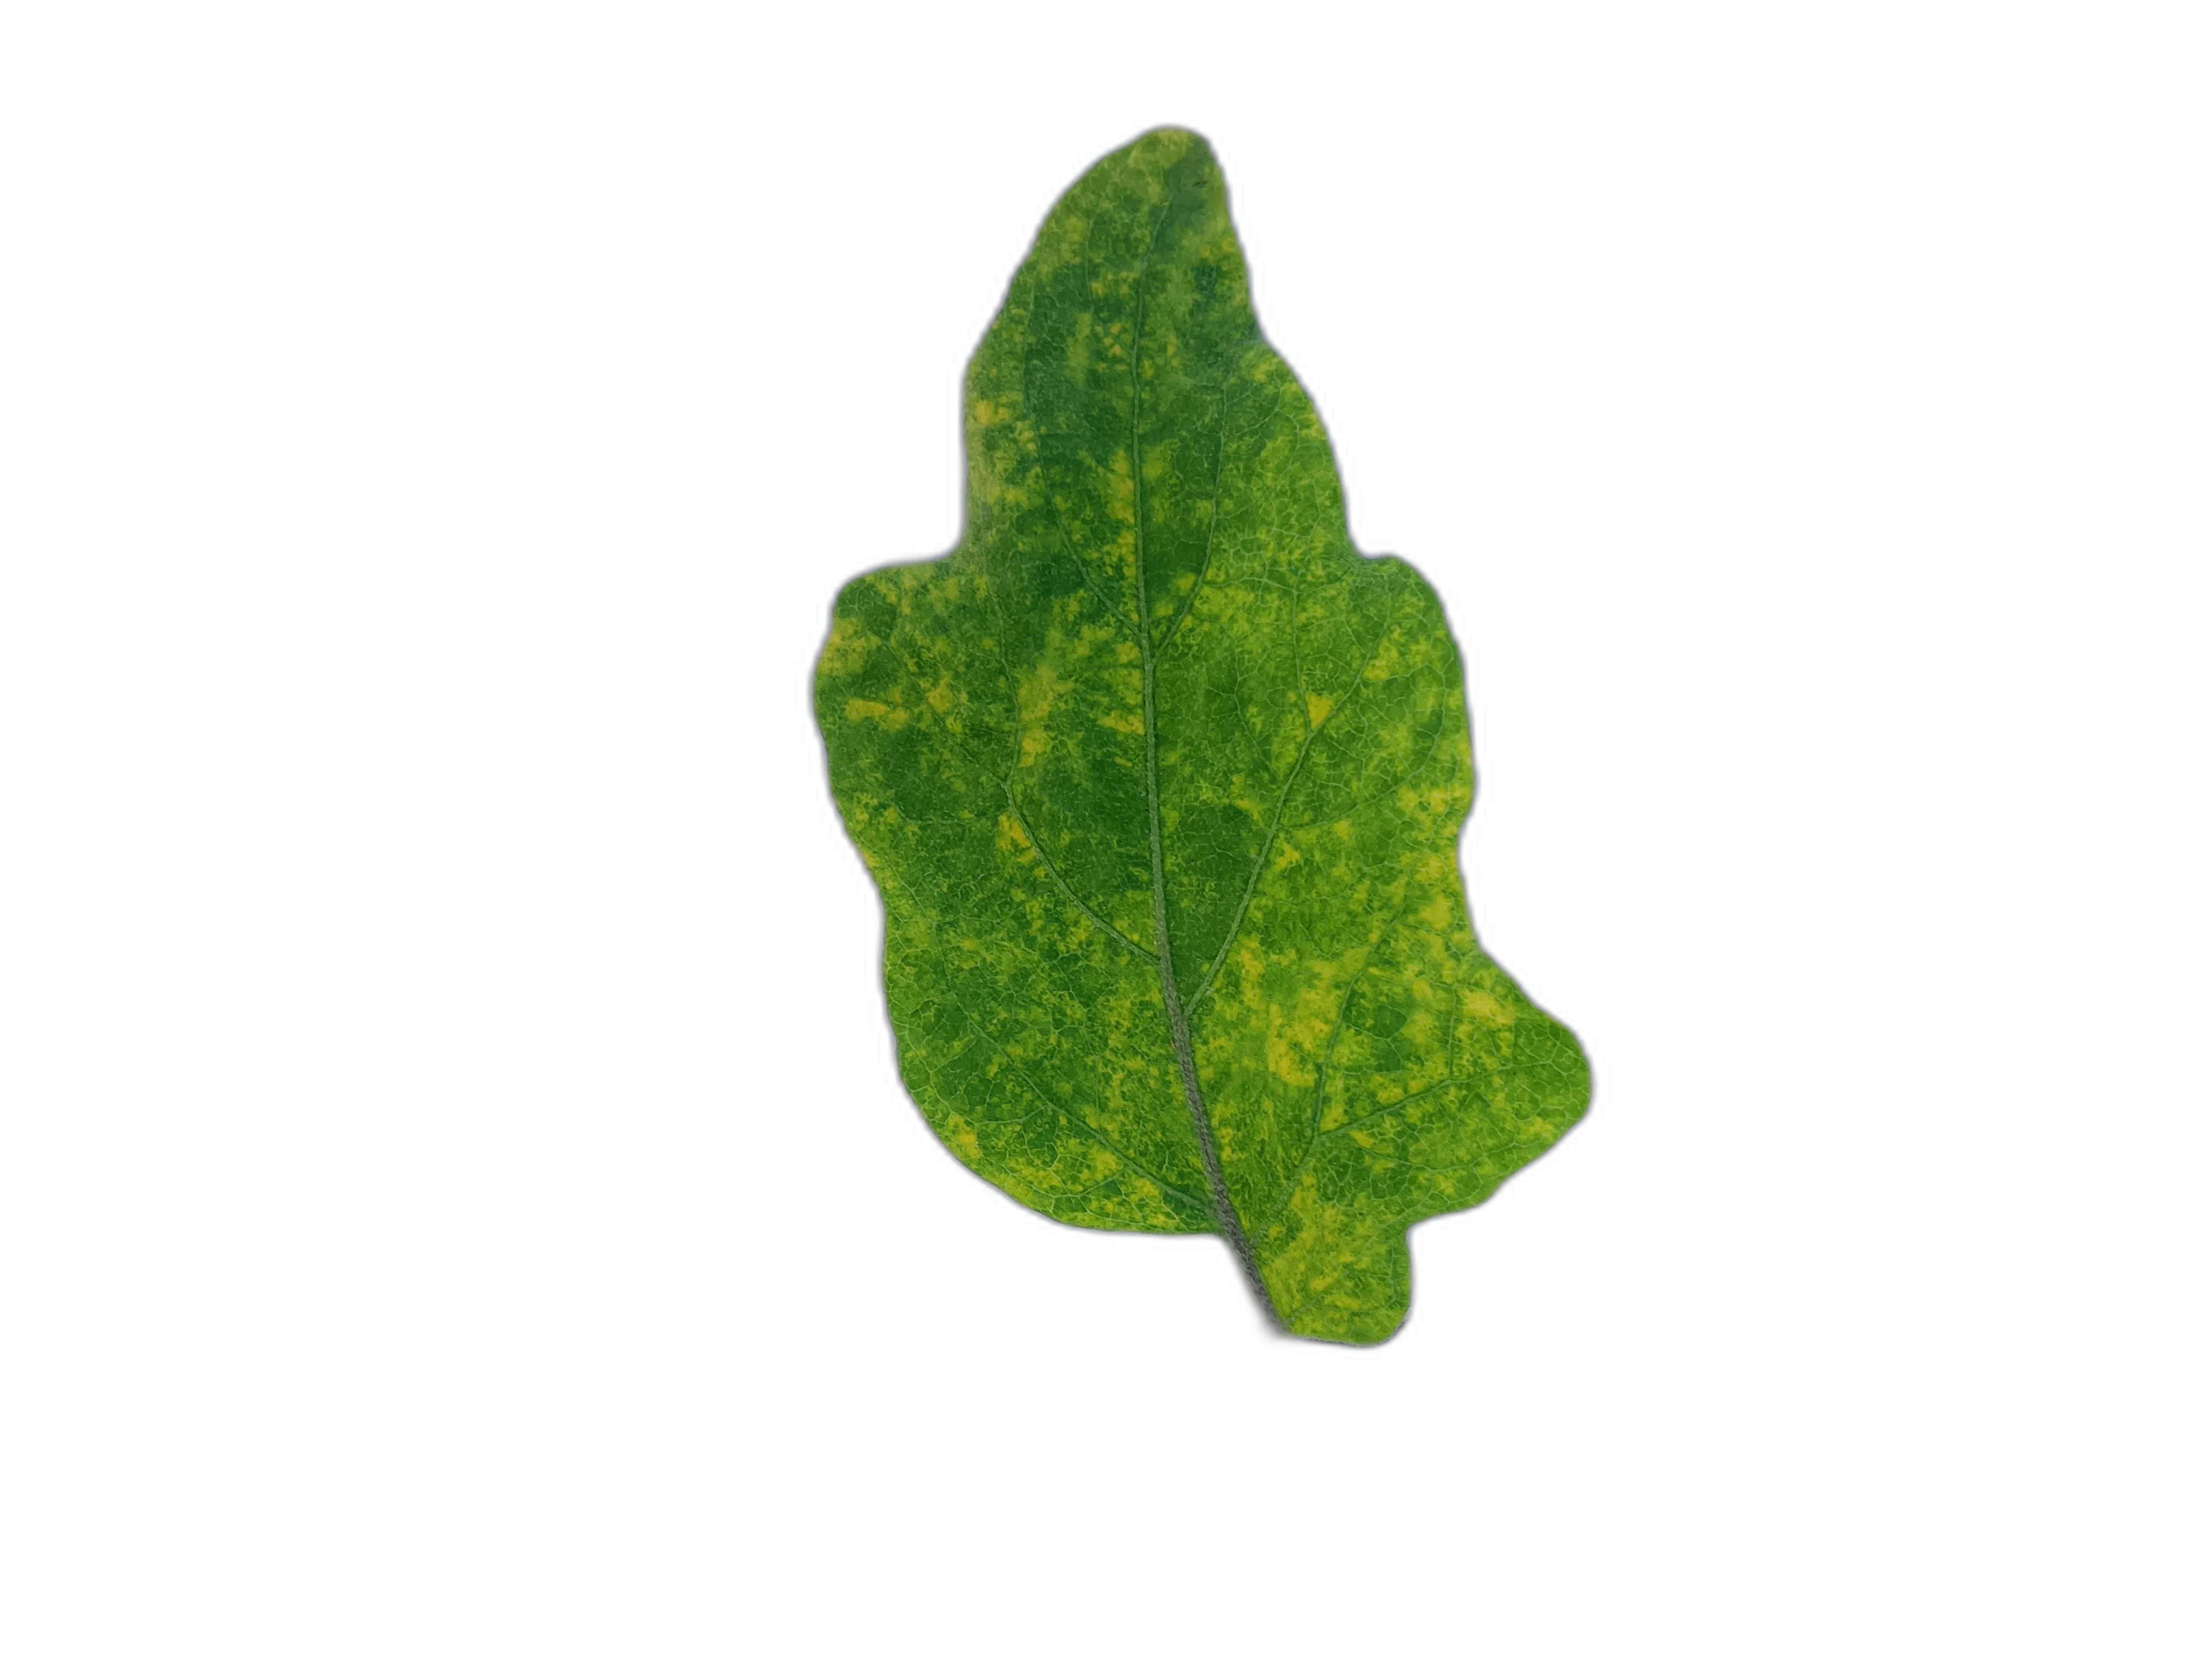
Label: Mosaic Virus Disease